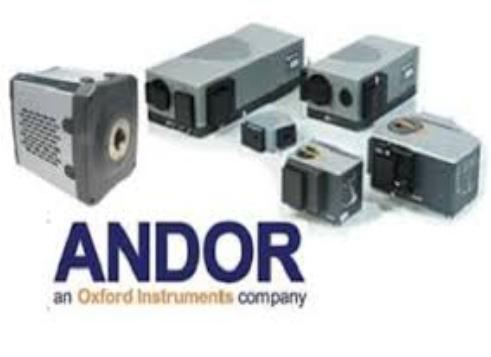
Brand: andor technology
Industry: Electronic